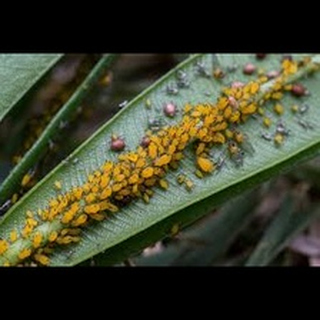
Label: wheat_aphid